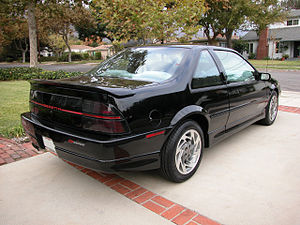
Chevrolet Beretta / Historie
Chevrolet Beretta Z26 (1996)
Chevrolet Beretta var en af den amerikanske bilfabrikant Chevrolet mellem 1987 og 1996 fremstillet coupé i den store mellemklasse.